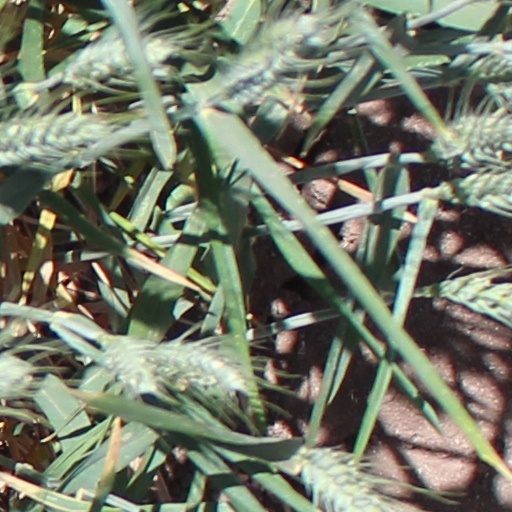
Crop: wheat